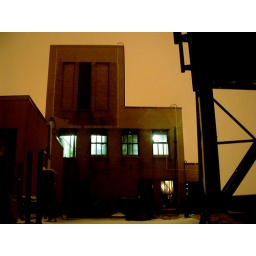
water tower to the right. taken on the roof in union square during a blizzard.